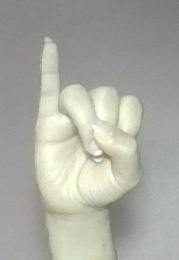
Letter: meem